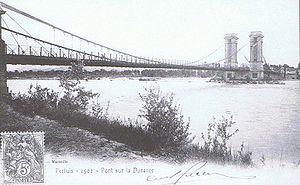
Pont de la Durance à Pertuis en 1900
Pertuis est une commune française située dans le département de Vaucluse, en région Provence-Alpes-Côte d'Azur. Elle est longée au sud par la Durance, qui après avoir servi de limite entre le comté de Provence et le comté de Forcalquier, sert aujourd'hui de limite entre les départements de Vaucluse et des Bouches-du-Rhône.